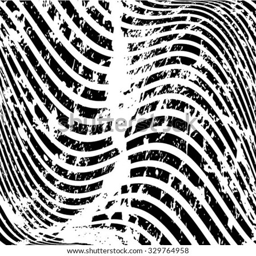
grunge white and black stripes .